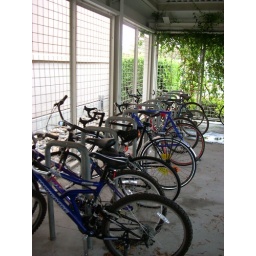
Several bikes in the locked bike cage at my office.